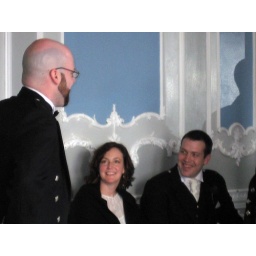
Greg, the ceremony DJ, who shares the worst seat in the house with girlfriend Beth, keeps me from getting too nervous.